Skagen Painters

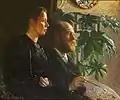
Viggo Johansen: "Self-portrait with wife Martha" (c. 1895)

Born in Stavanger, Norway, but brought up in Copenhagen, Peder Severin Krøyer (1851–1909) came to Skagen in 1882 and returned almost every summer, finally settling there after marrying Marie Triepcke in 1889. He had already gained a reputation for his paintings of the fishermen in Hornbæk on the north coast of Zealand and had been influenced by the Impressionist movement in his travels to France. In Skagen, he became one of the central and most enthusiastic members of the group of painters, creating masterpieces emphasizing the special effects of the local light in his beach scenes while painting several memorable works recording the lively gatherings of the artists. Key works include "Summer Evening on Skagen's Southern Beach" (1893), "In the Grocer's Store When There is No Fishing" (1892), and "Midsummer Eve Bonfire on Skagen Beach" (1906) which shows many members of the community including Krøyer's daughter Vibeke, mayor Otto Schwartz and his wife Alba Schwartz, Michael Ancher, Degn Brøndum, Anna Ancher, Holger Drachmann and his third wife Soffi, Hugo Alfvén and Marie Krøyer.